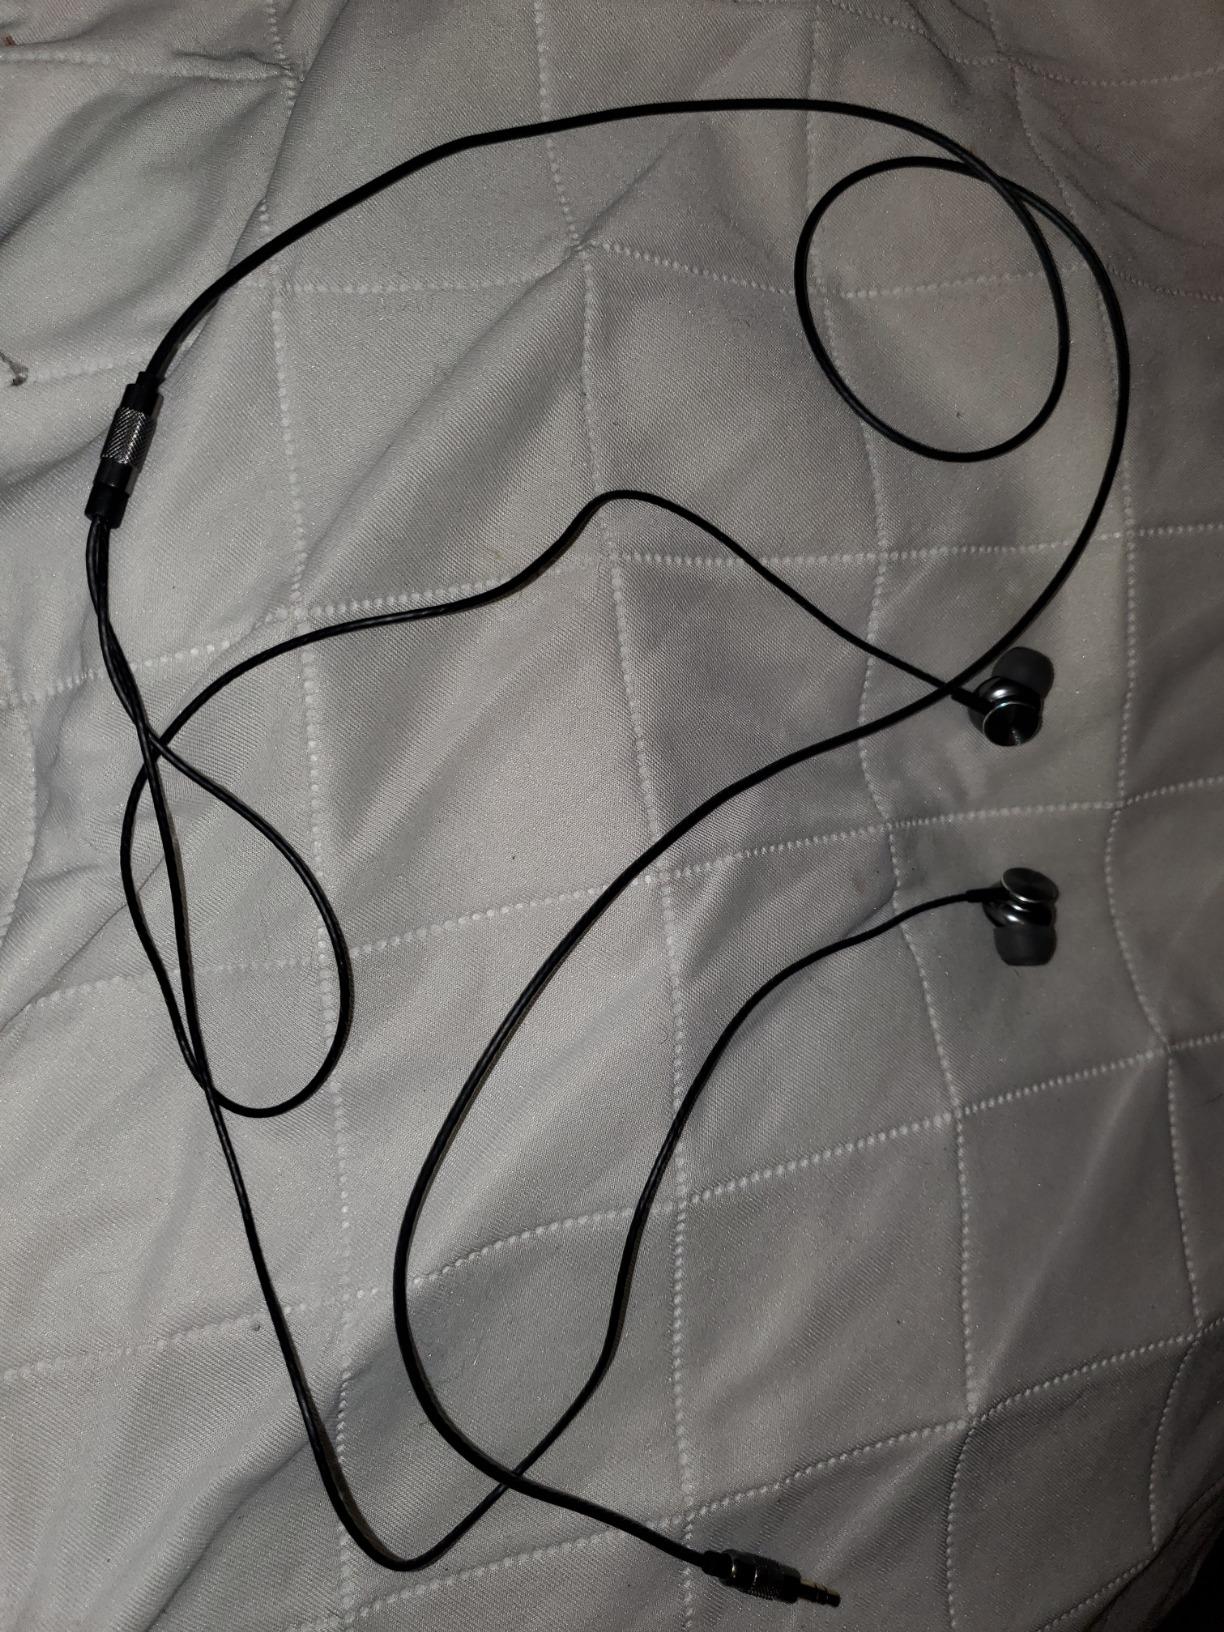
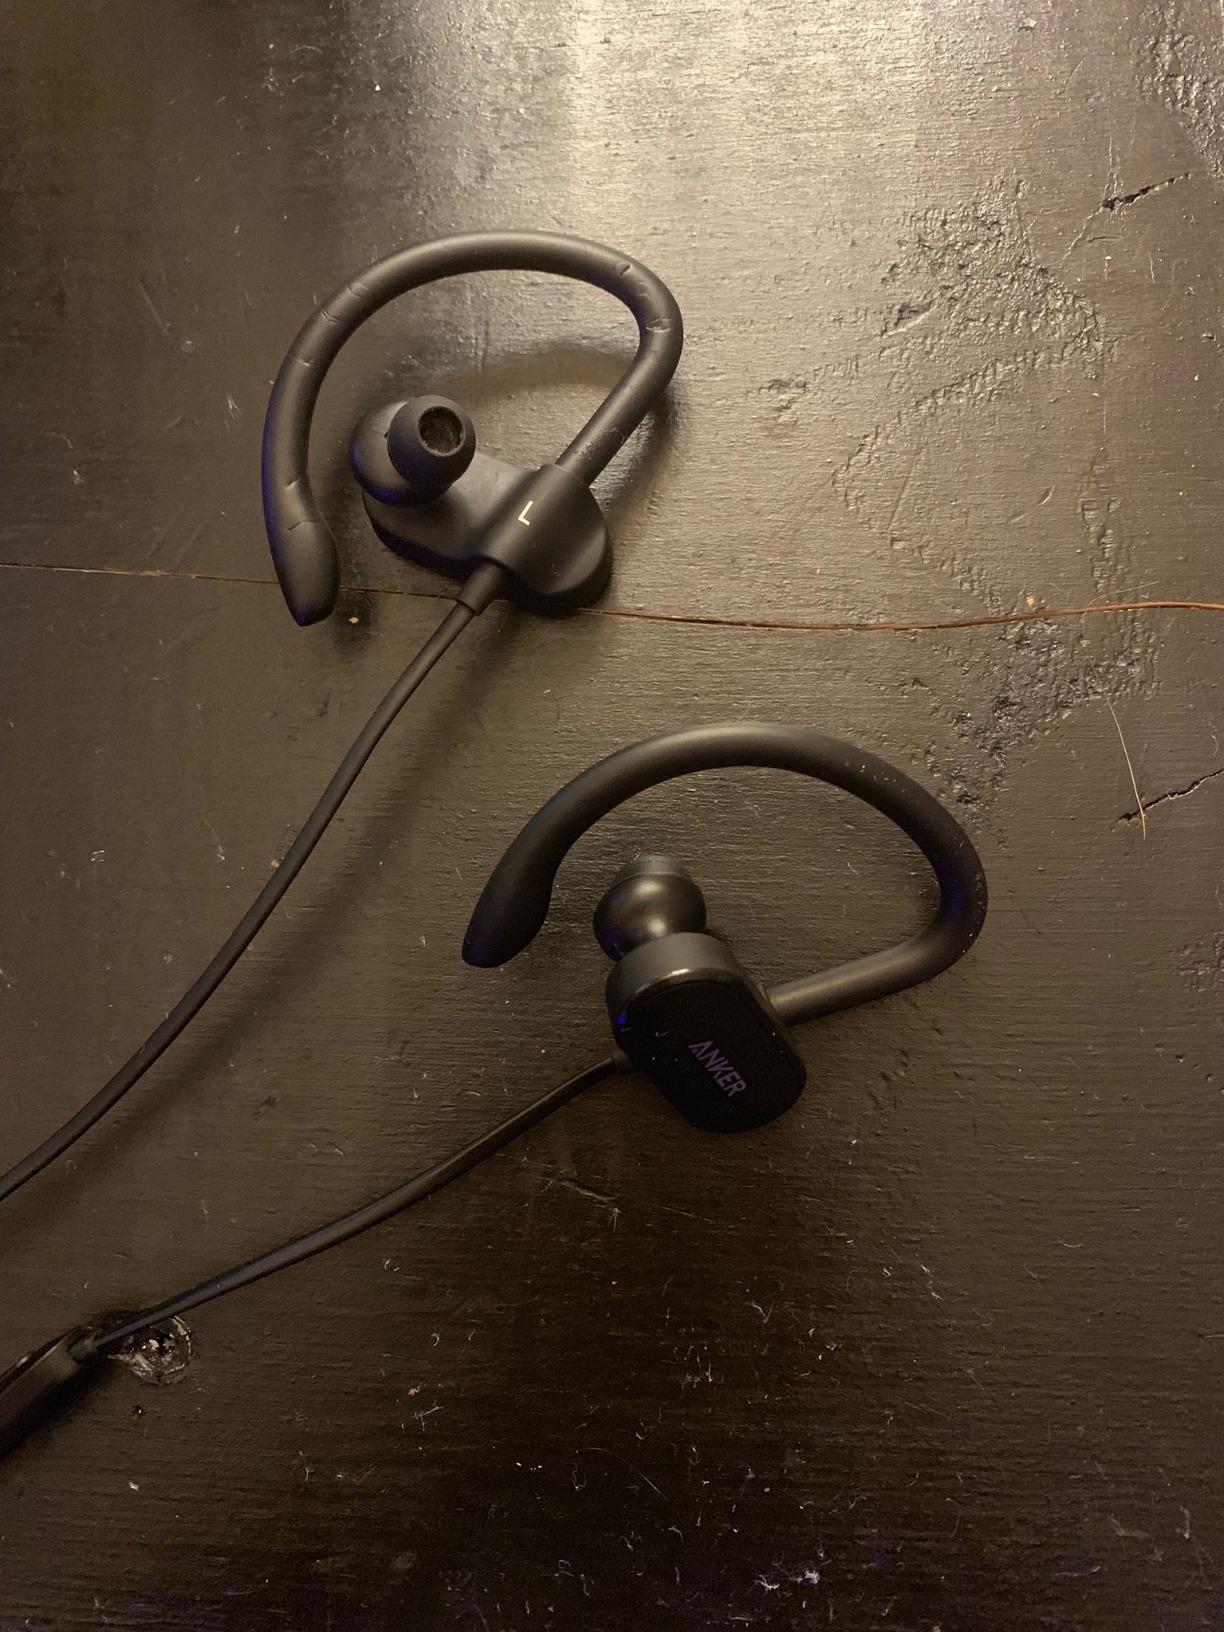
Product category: headphones
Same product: no